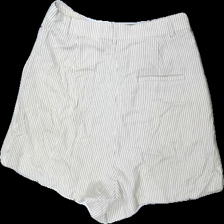
View: back
Type: Shorts
Category: Ladies
Brand: H&M
Colors: Beige, Black
Material: 100% bomull
Pattern: Striped
Cut: Tight
Size: 38
Season: All
Price range: <50
Recommended usage: Reuse
Description: Randiga shorts